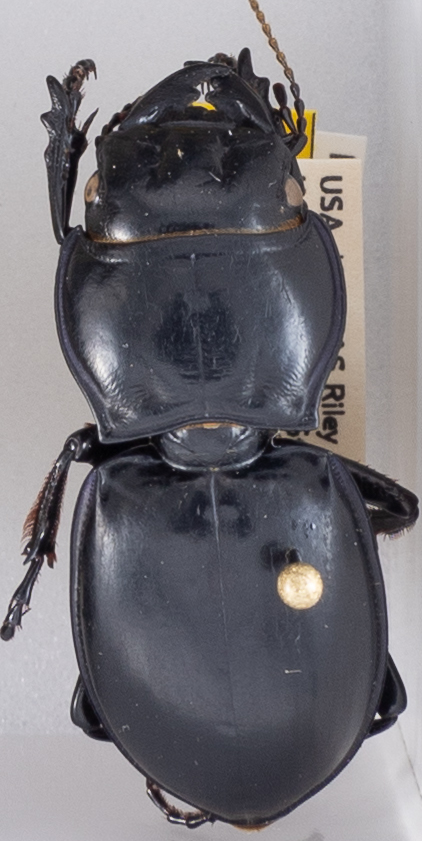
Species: Pasimachus californicus
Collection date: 2020-07-13
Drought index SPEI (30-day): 0.24
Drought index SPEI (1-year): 0.71
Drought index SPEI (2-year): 2.09